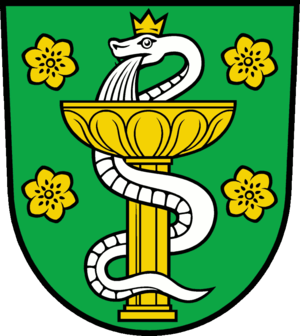
Burg (Spreewald)
Coat of arms of Burg (Spreewald)
Burg (Spreewald) er en kommune i den østlige del af den tyske delstat Brandenburg, ca. 20 km nordvest for Cottbus; Den har siden 2005 været kurby. Kommunen hører under Amt Burg (Spreewald) i Landkreis Spree-Neiße.